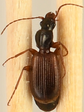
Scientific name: Cymindis neglecta
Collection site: Bartlett Experimental Forest NEON (BART), plot BART_068